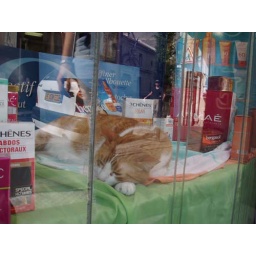
a cat sleeping in the window of an air conditioned drugstore. while we're dying in the heat outside.